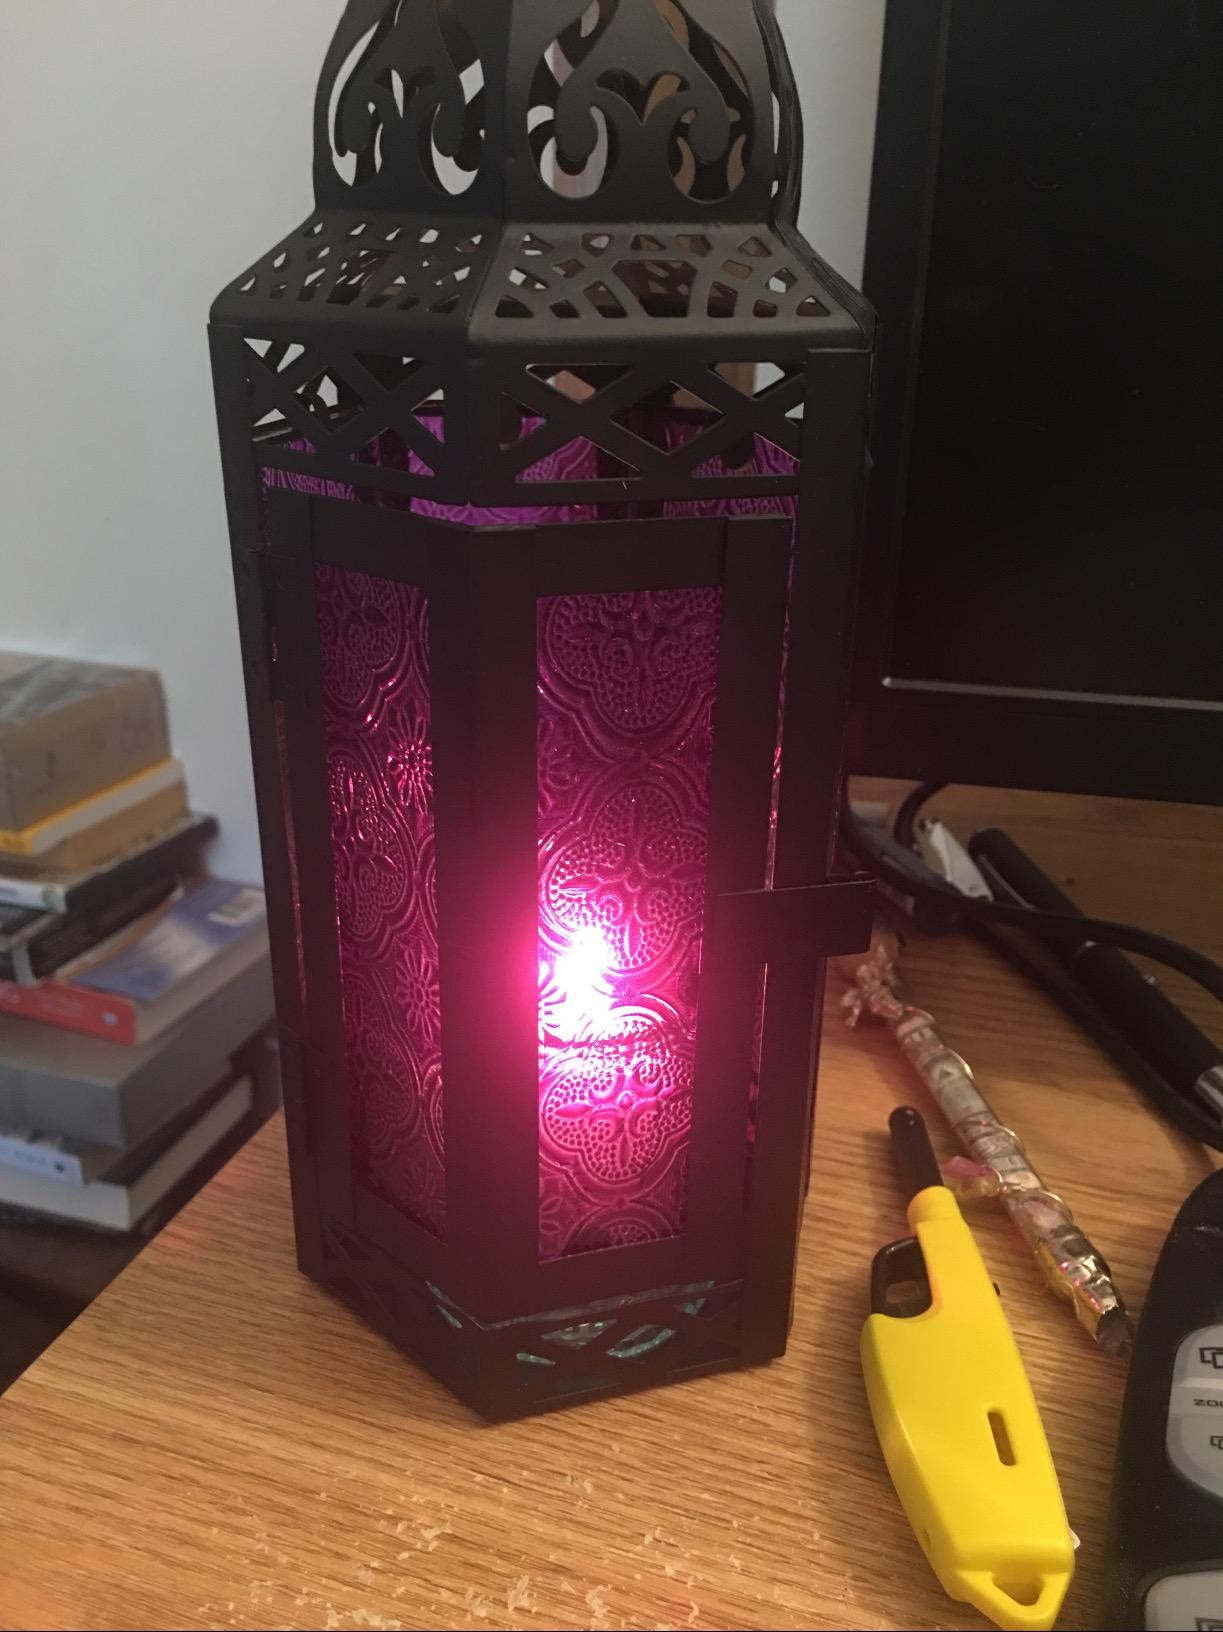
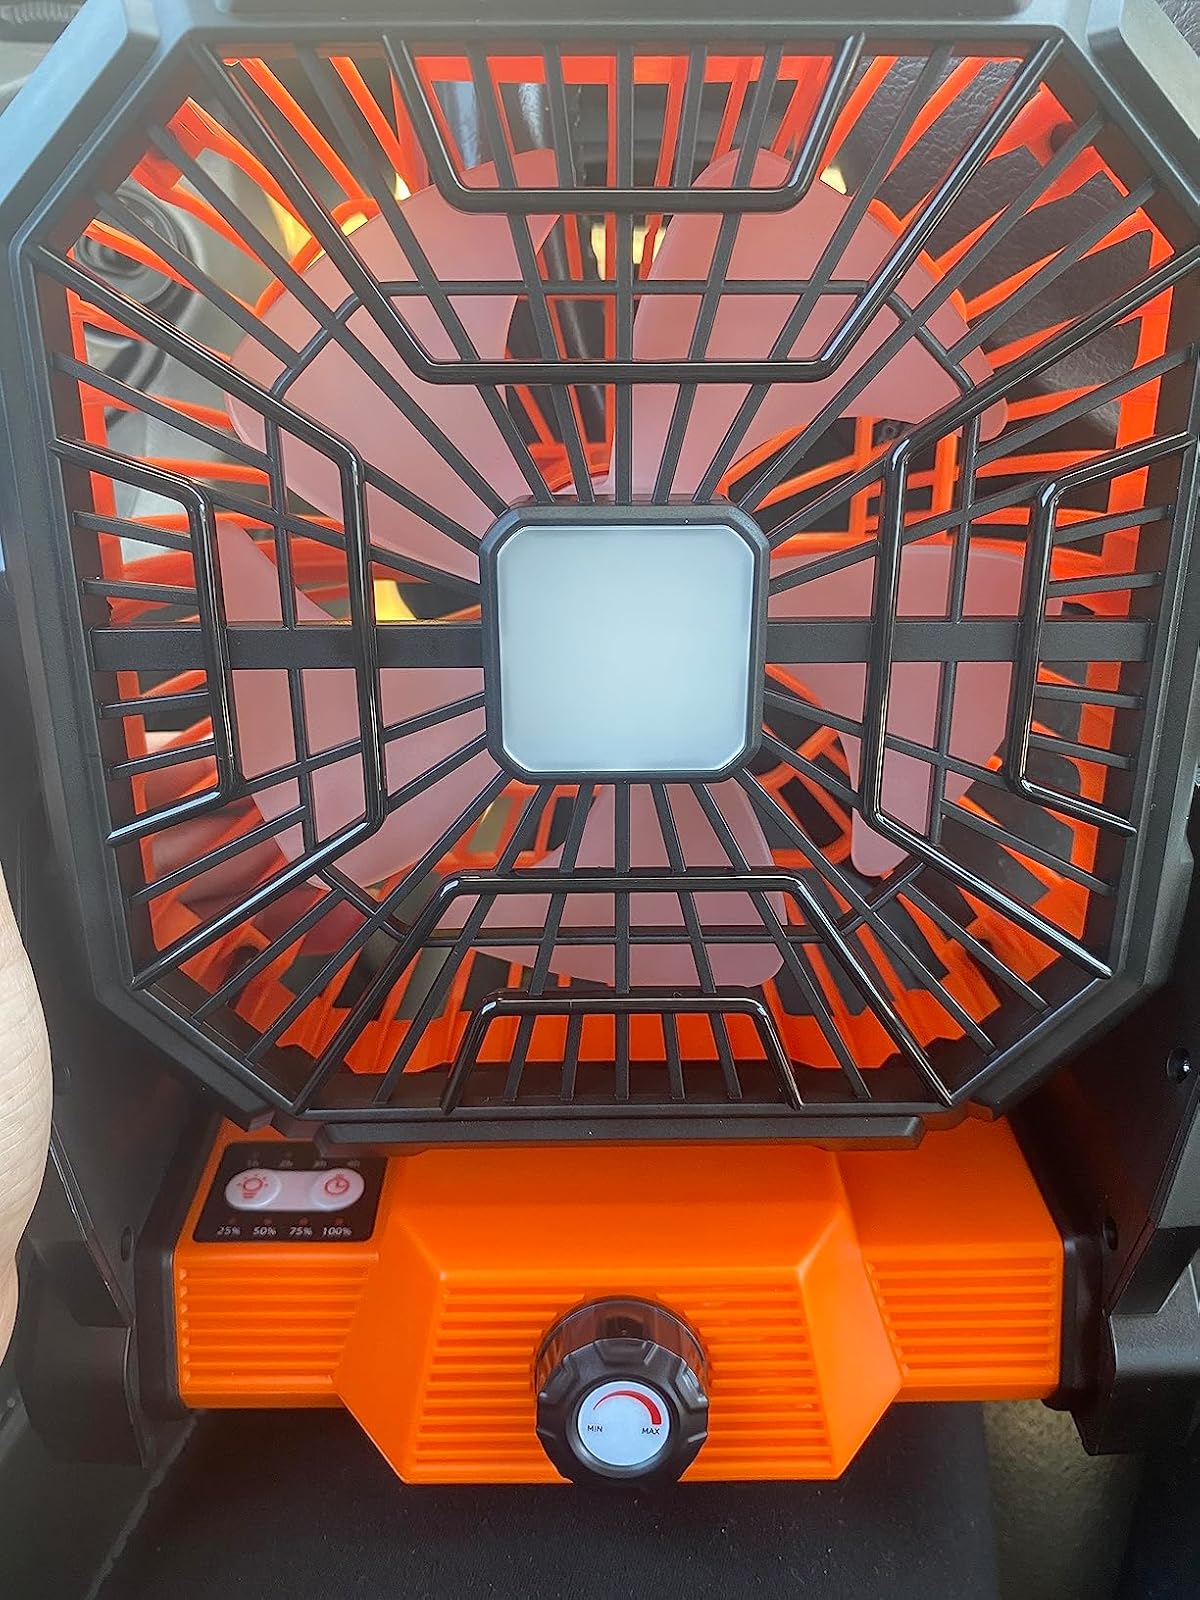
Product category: lantern
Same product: no